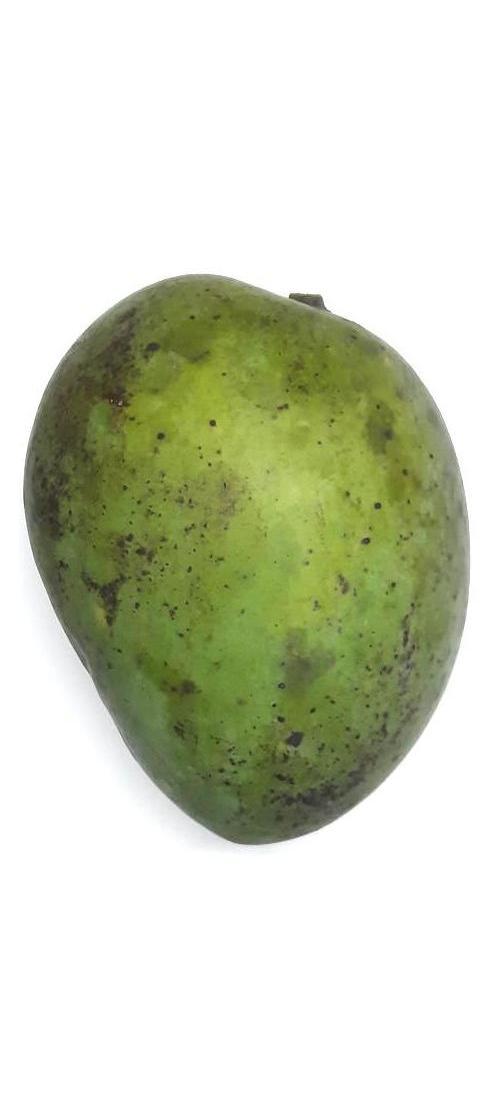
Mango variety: Harivanga